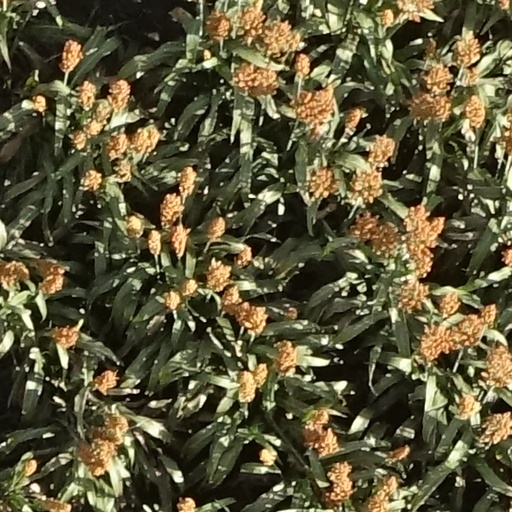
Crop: sorghum